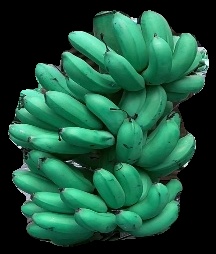
Variety: rasbale
Grade: grade1